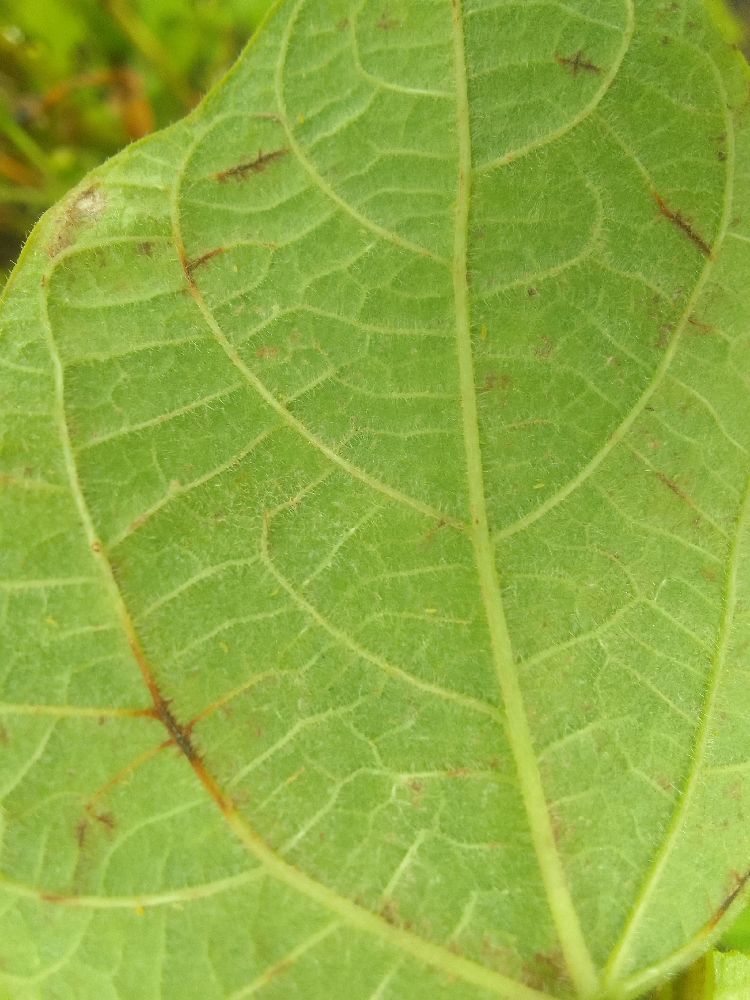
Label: anthracnose